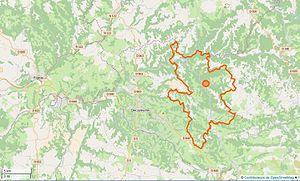
Conques-en-Rouergue Limite communale This map was created from OpenStreetMap project data, collected by the community. This map may be incomplete, and may contain errors. Don't rely solely on it for navigation.
Conques-en-Rouergue est, depuis le 1ᵉʳ janvier 2016, une commune nouvelle française située dans l'Aveyron en région Occitanie. Elle est issue du regroupement des quatre communes de Conques, Grand-Vabre, Noailhac et Saint-Cyprien-sur-Dourdou.